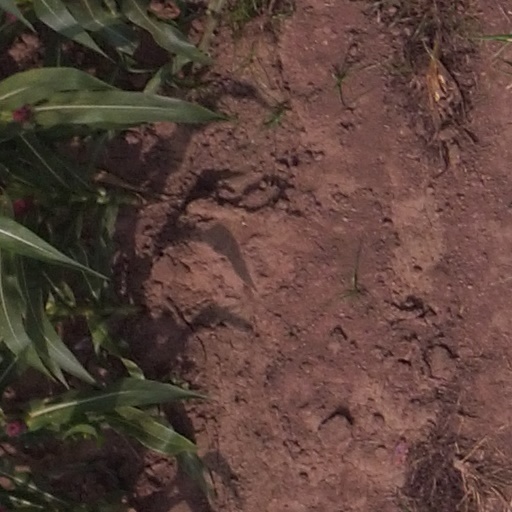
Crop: maize; corn